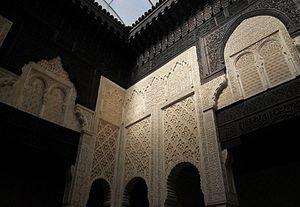
médersa de Salé
La médersa mérinide de Salé, connue aussi sous le nom de médersa d'Abu al-Hassan, plus communément médersa d'Attalâa, est une ancienne médersa bâtie dans la ville de Salé, dans la région de Rabat-Salé-Zemmour-Zaër au Maroc. Elle fut édifiée entre 1333 et 1341 par le sultan Abu al-Hasan ben Uthman, sous la dynastie des Mérinides. Elle est l'une des plus petites médersas du Maroc.